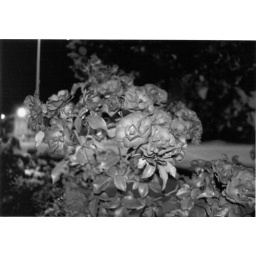
I took this picture of a rose bush at night in a city north of here. The flowers almost look sculpted.